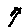
Label: 7